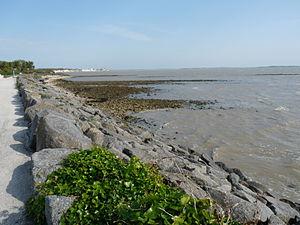
Pointe de la Fumée (Charente-Maritime), côté sud
Fouras est une commune du Sud-Ouest de la France située dans le département de la Charente-Maritime. Ses habitants sont appelés les Fourasins et les Fourasines.
La Pointe de la Fumée est située à l'extrémité septentrionale de la presqu'île de l'Aiguille à Fouras, au nord du large estuaire de la Charente.